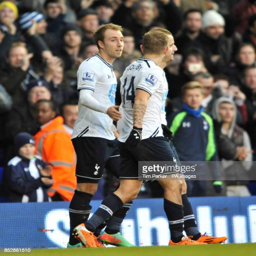
soccer player celebrates first goal with team mates during the match